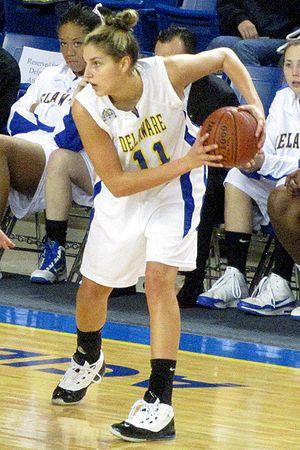
La saison WNBA 2015 est la dix-neuvième saison de la Women's National Basketball Association. La saison régulière commence le 5 juin 2015.
Elena Delle Donne est une joueuse américaine de basket-ball, qui a aussi pratiqué le volley-ball au lycée et une année en université. Elle est championne WNBA en 2019.